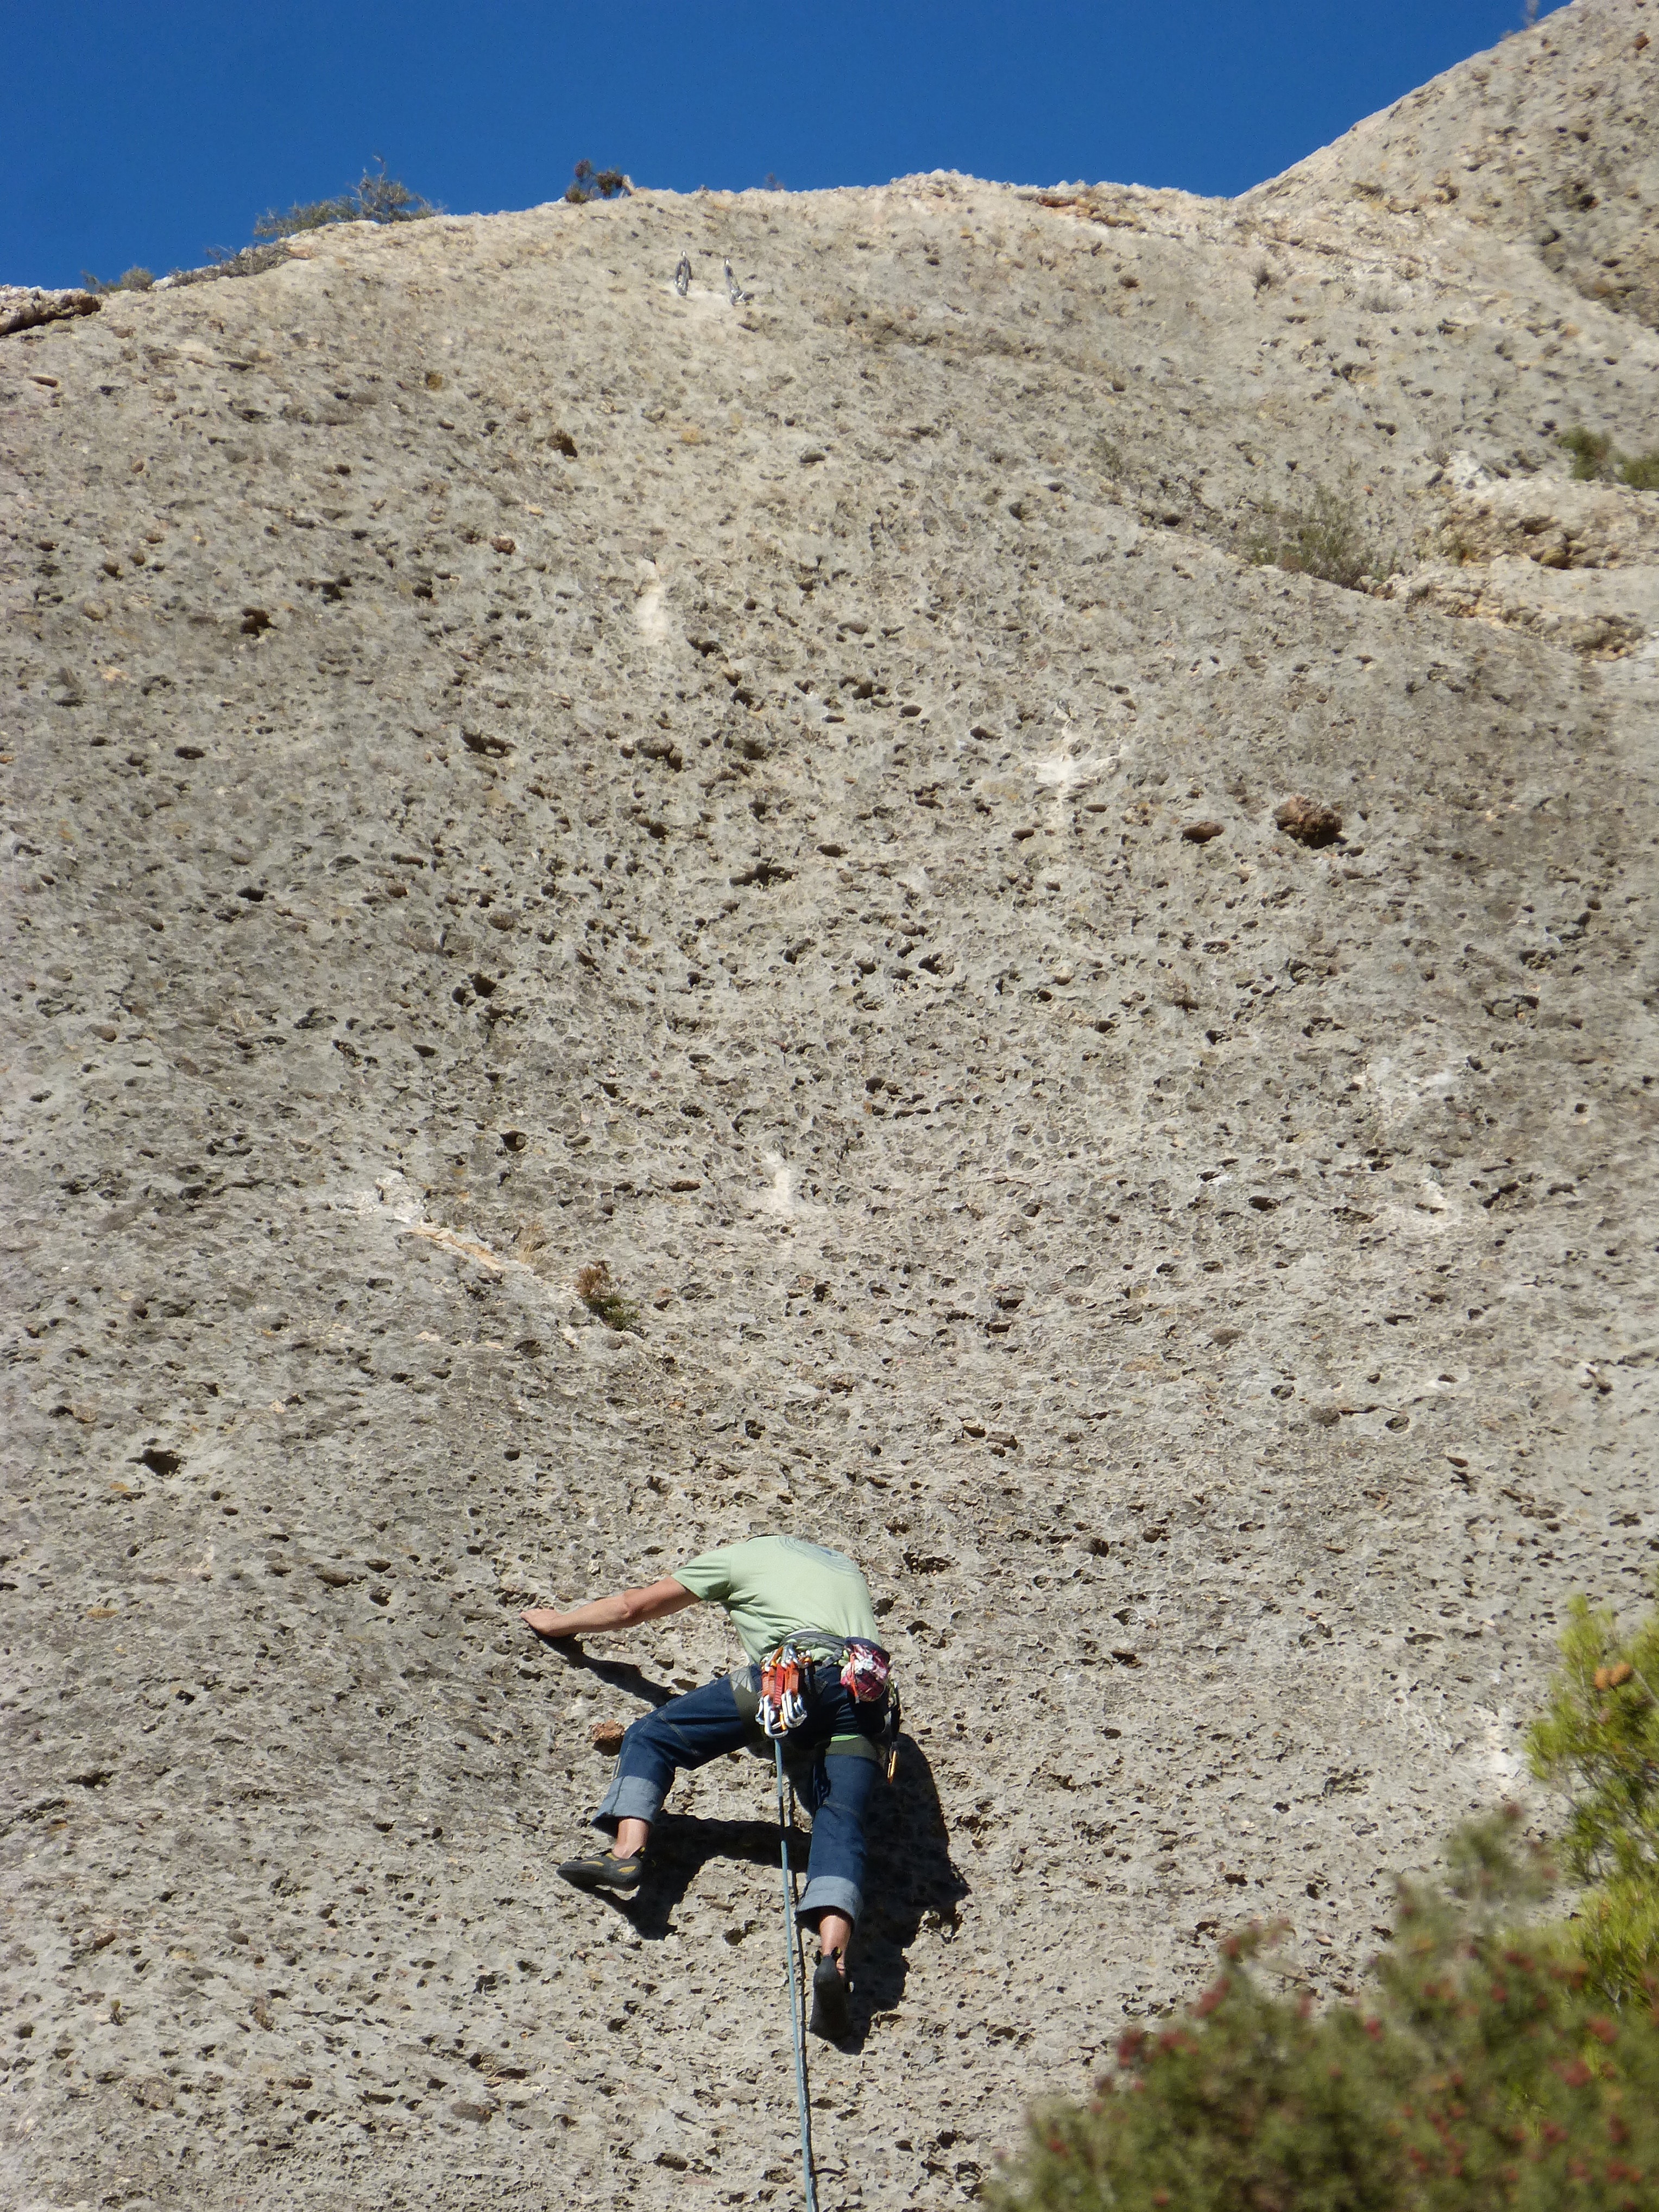
rock, mountain, adventure, monument, soil, climber, terrain, ridge, geology, harness, montsant, escalation, climbing equipment, scalar, margalef